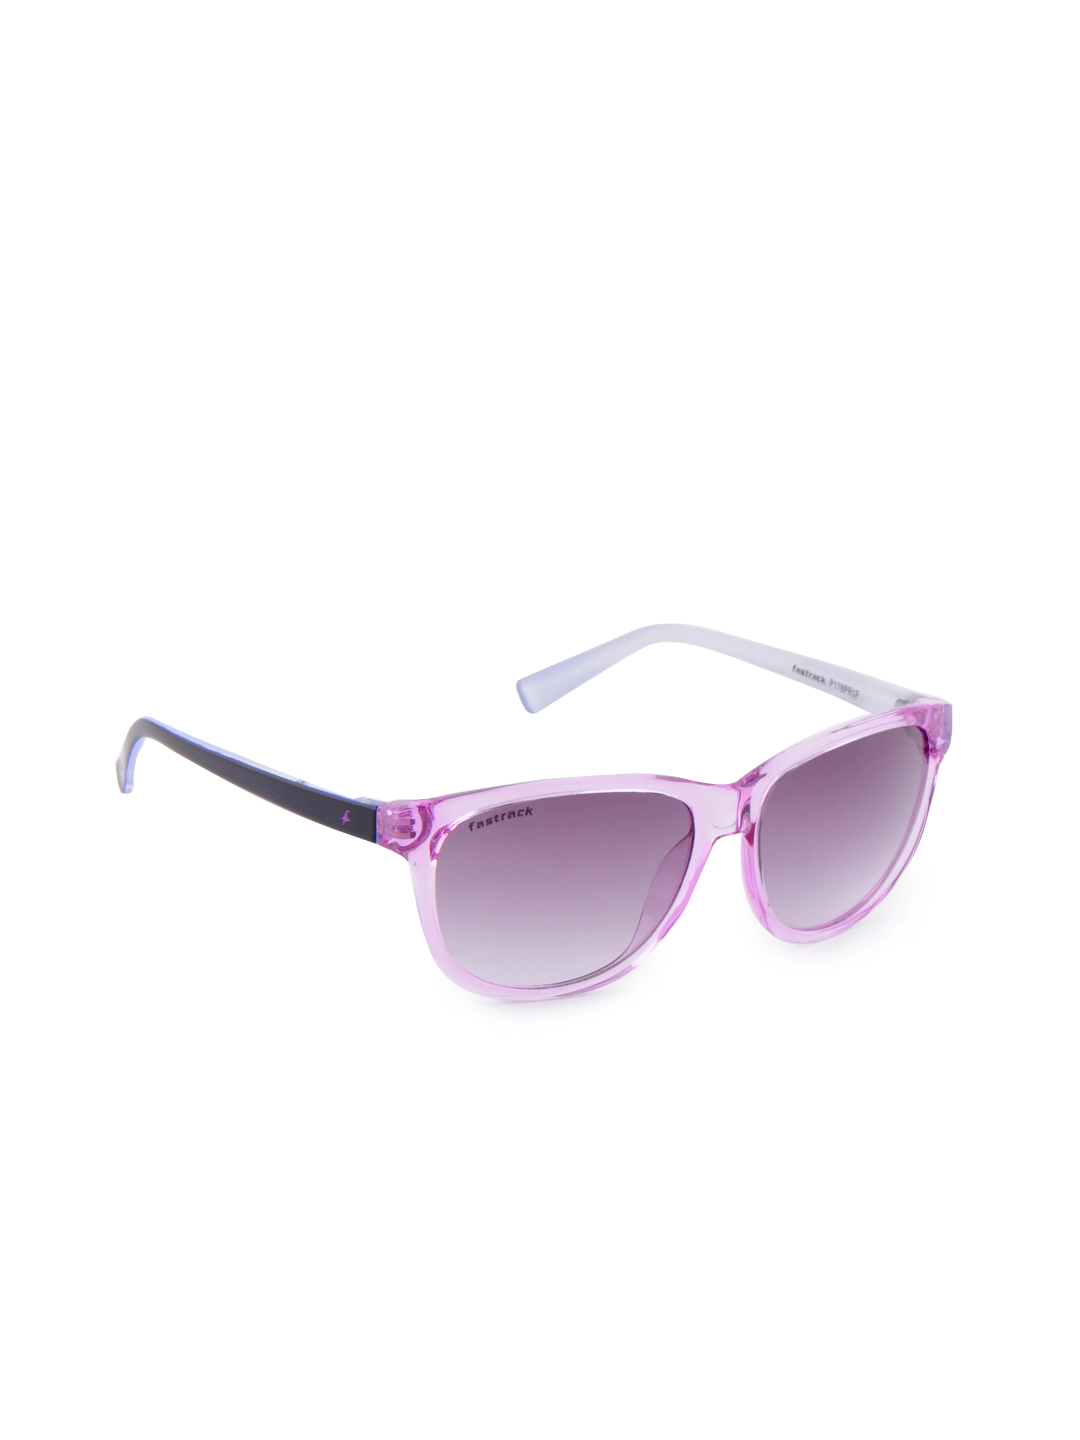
Fastrack Women Purple Sunglasses
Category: Accessories / Eyewear / Sunglasses
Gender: Women
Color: Purple
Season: Winter 2016
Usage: Casual